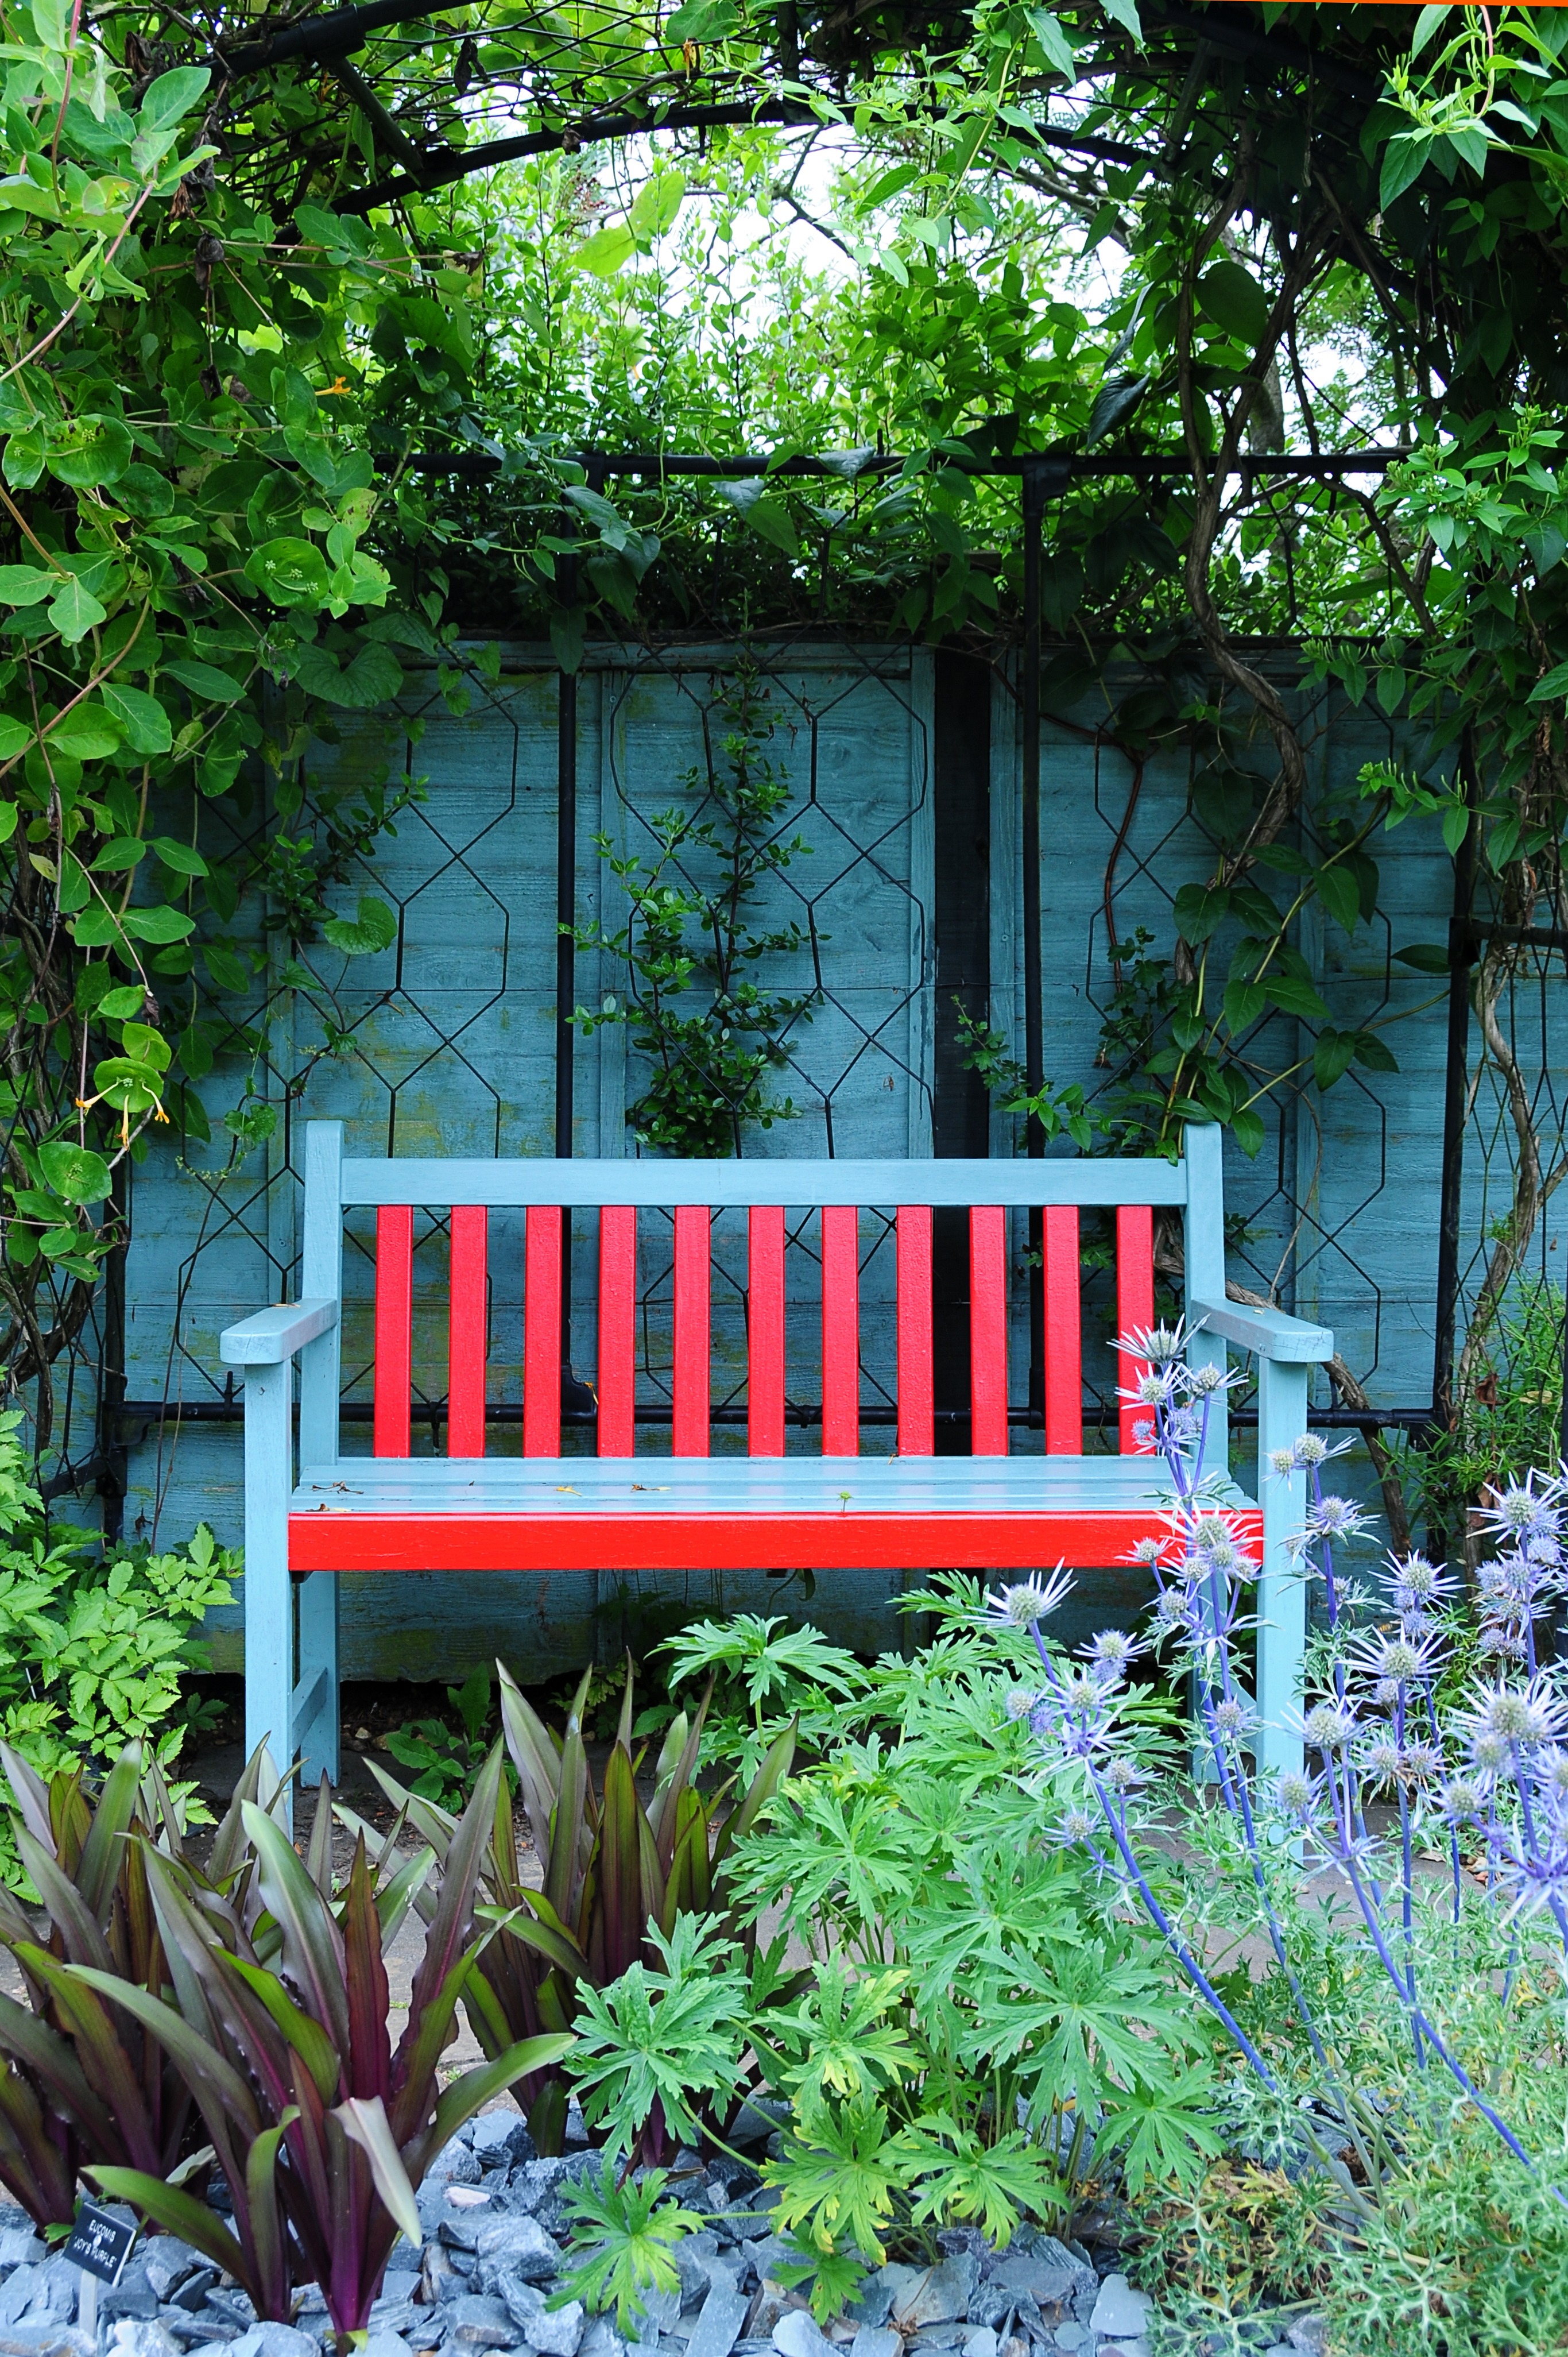
tree, bench, house, flower, chair, seating, home, jungle, cottage, backyard, botany, rest, garden, flora, park bench, colors, relaxation, seats, botanical garden, estate, woodland, yard, garden terrace, outdoor structure